Francis Xavier Resch

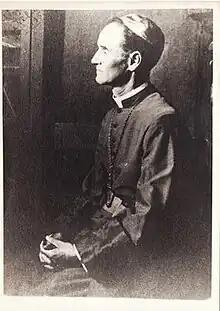

Resch was a graduate of Southern Normal University in Huntingdon, Tennessee and received his degree in languages. He taught Latin and German at the public high school in Earlsboro, Oklahoma, in 1912. He married Christine Agnes Dienhart, an Episcopalian, on May 1, 1912, who bore him two children. The first child died in Earlsboro, but the second child, Frederick Sylvester, born December 31, 1913, lived to become an Episcopal priest and served in a parish in Kingman, Arizona.